John Douglas Tothill

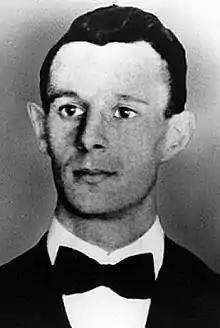

John Douglas Tothill DSc, CMG (February 1888 - 1969 Anstruther), was an English-born entomologist, agriculturalist and civil servant, whose career took him to Canada, Fiji, Uganda and the Sudan. He was the son of Walter Tothill and Frances L. Williams.